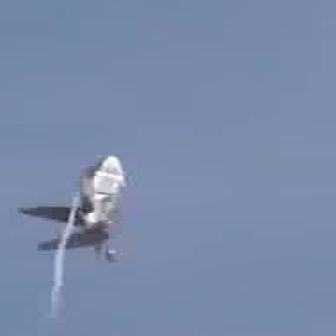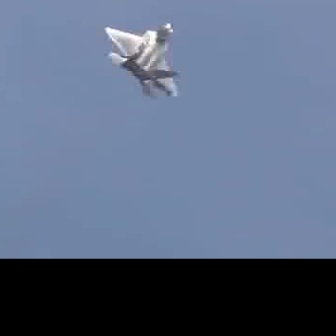
  Please identify the target specified by the bounding box [14,152,122,260] in the first image and locate it in the second image. Return the coordinates in [x_min,y_min,x_max,y_max] format.
Answer: [102,21,177,96]